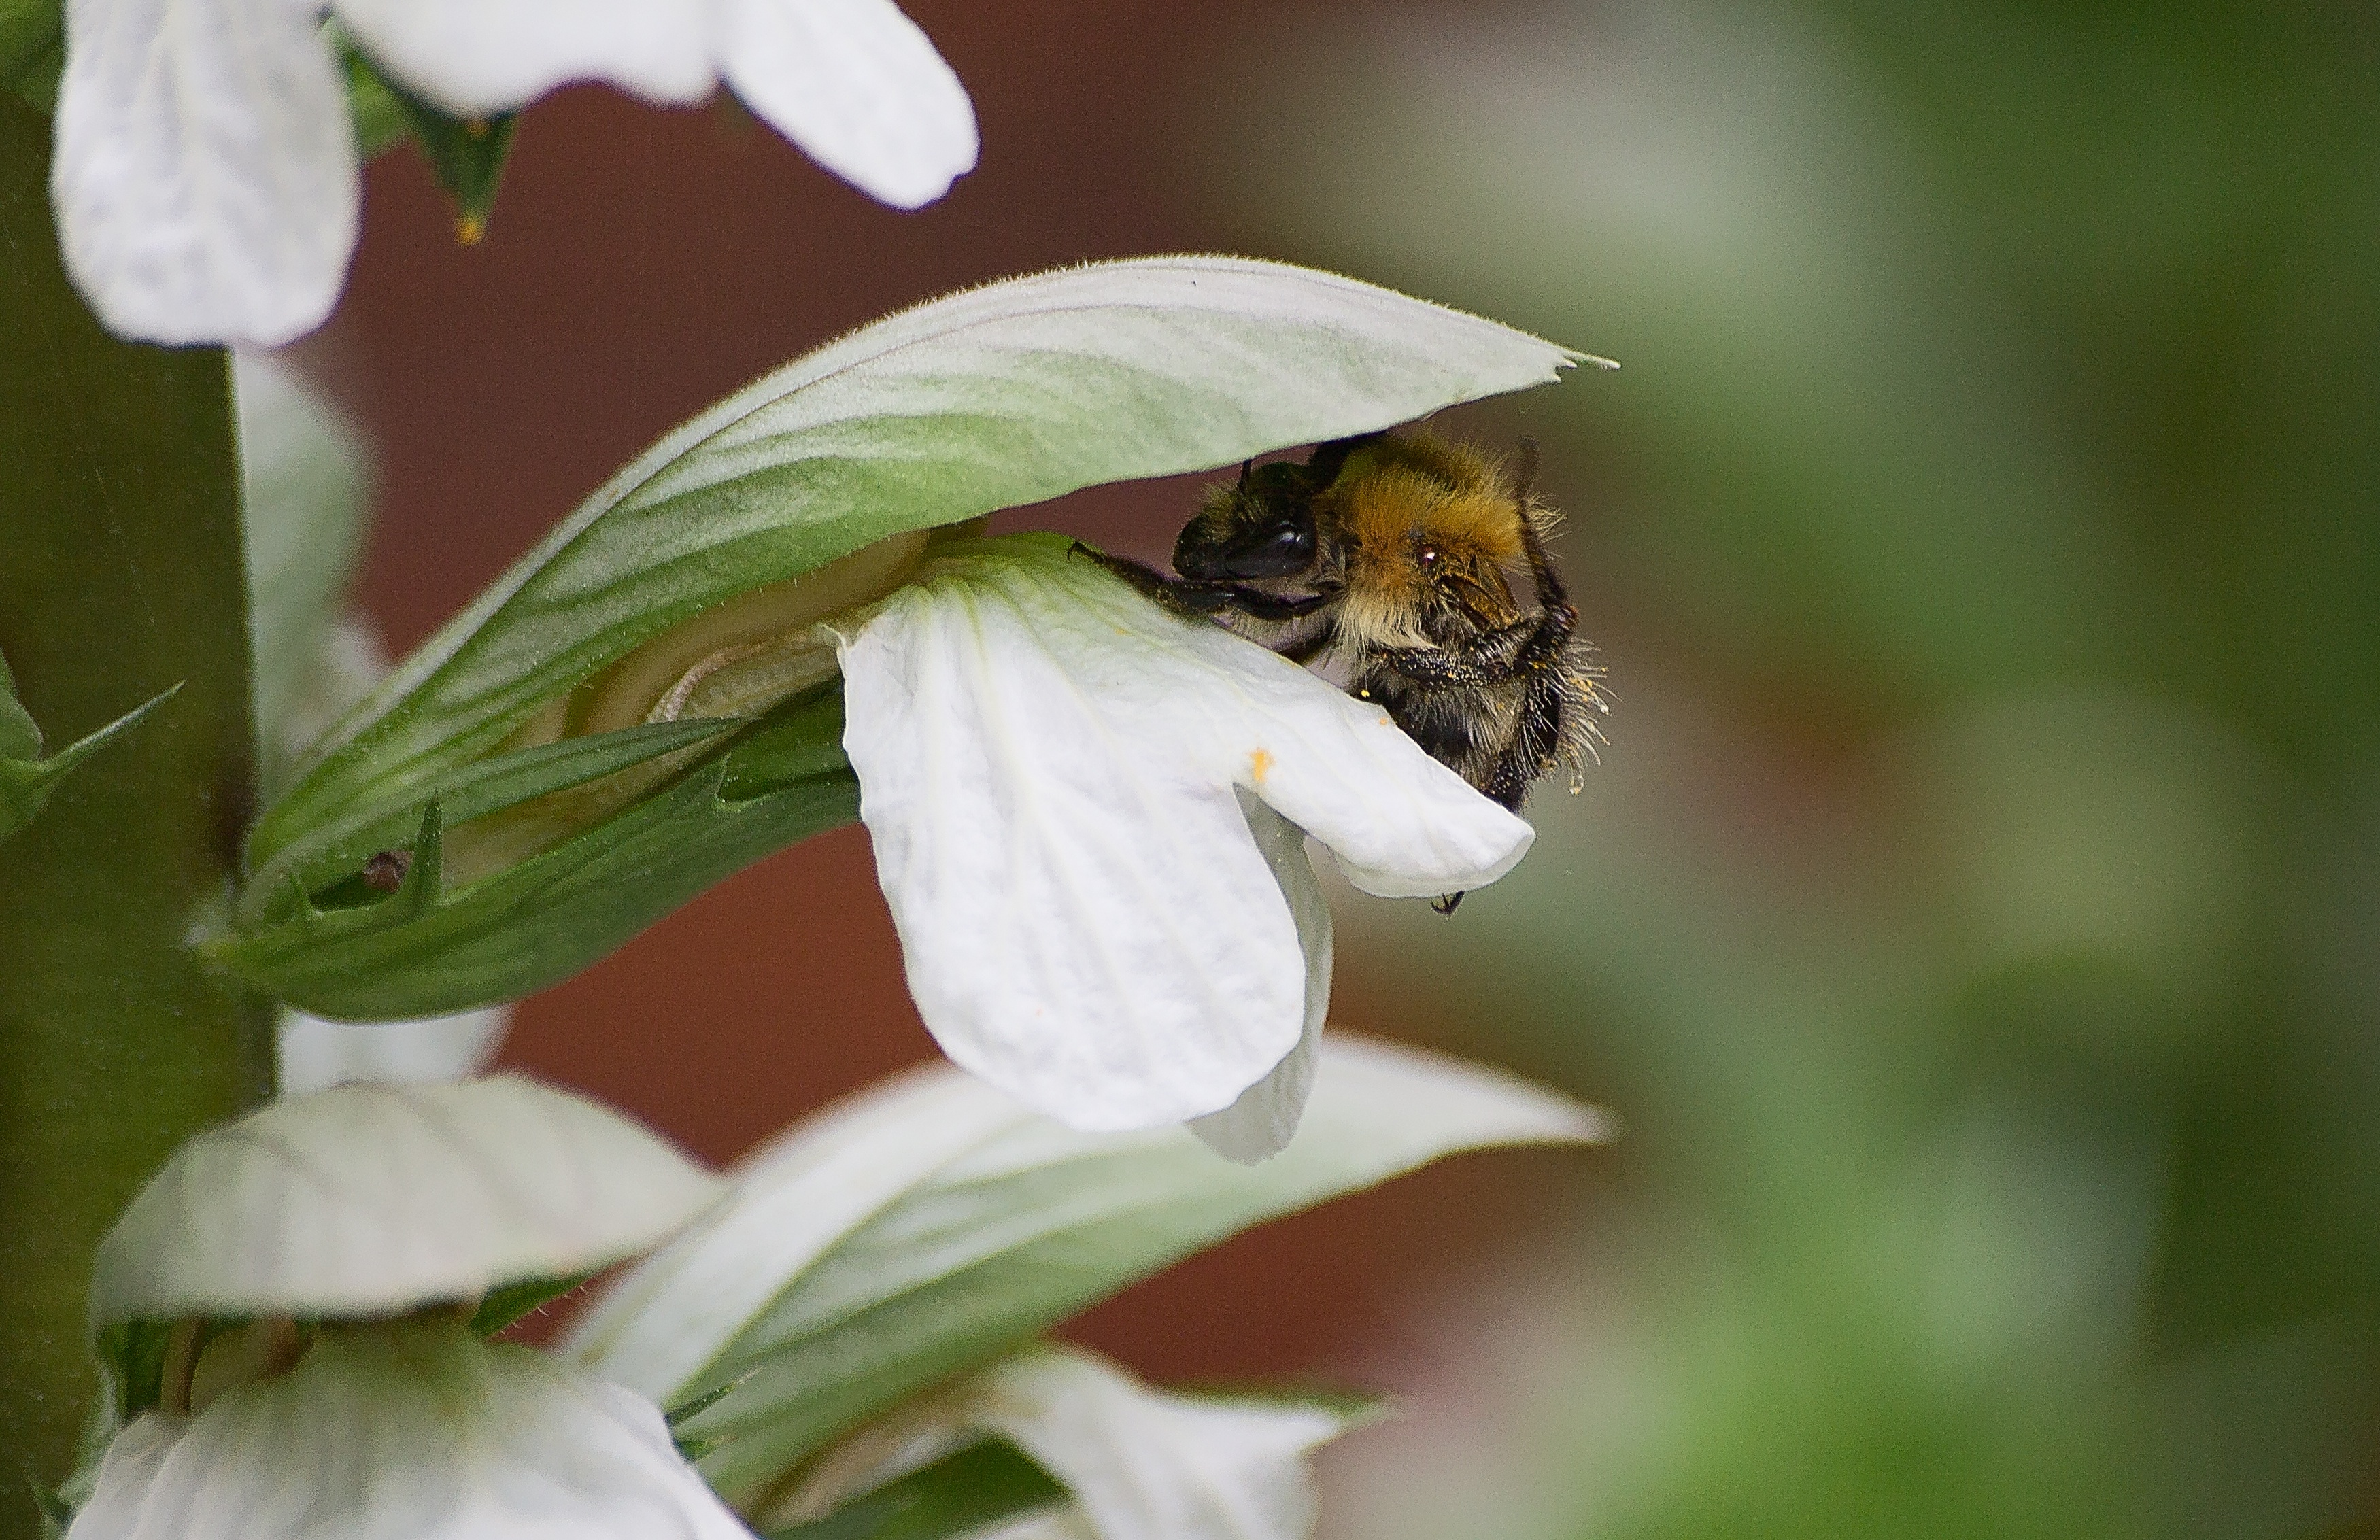
nature, plant, flower, pollen, green, insect, botany, flora, fauna, invertebrate, wildflower, close up, bee, bumblebee, nectar, macro photography, honey bee, pollinator, membrane winged insect